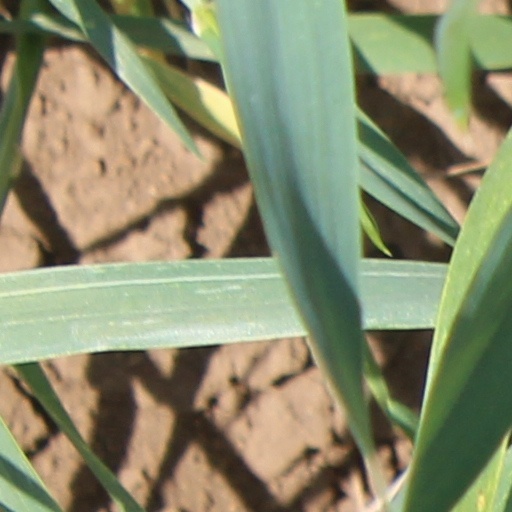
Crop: wheat